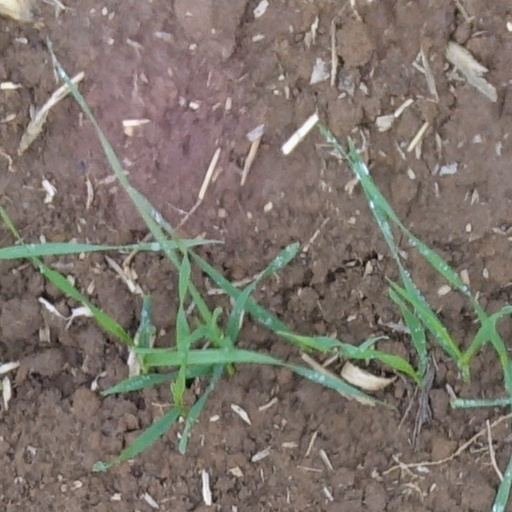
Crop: wheat